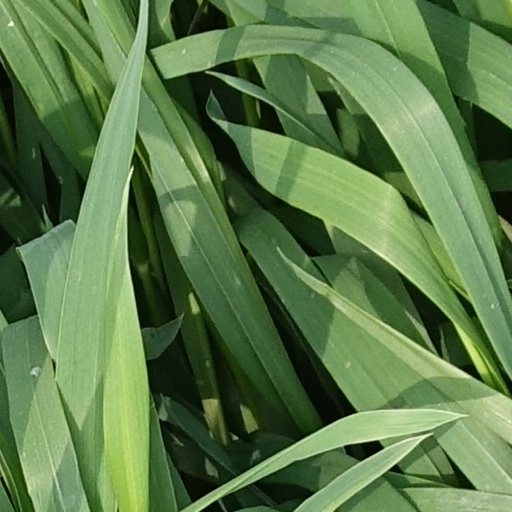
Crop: wheat